San Flaviano, Montefiascone

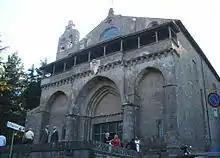
San Flaviano church, Montefiascone

The stone façade from has three different size arches, and is surmounted by a roofed balcony. The lower church we see today was erected on an older building in the 11th-century. The church was dedicated to the early Byzantine martyr Flaviano. The structure has a lower and upper church.